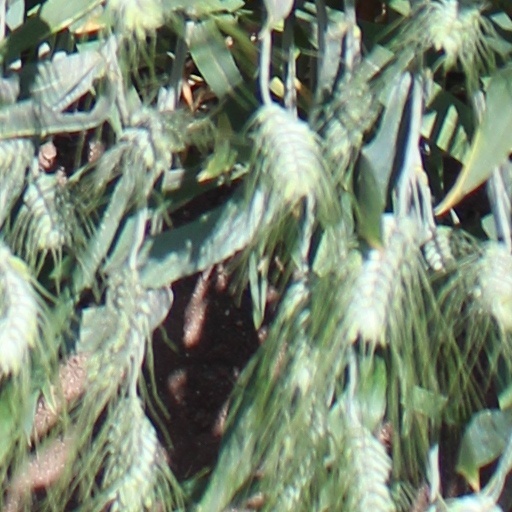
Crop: wheat